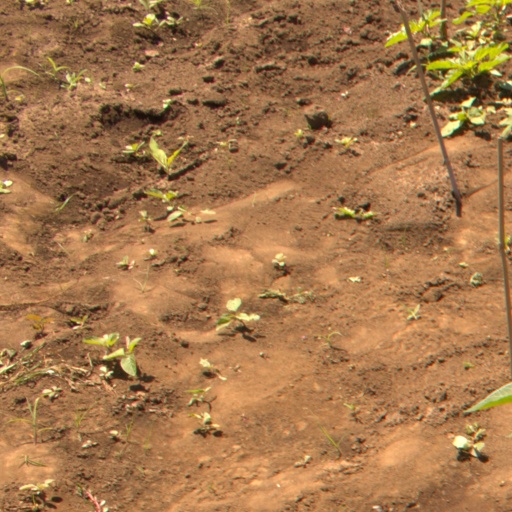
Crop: soybean